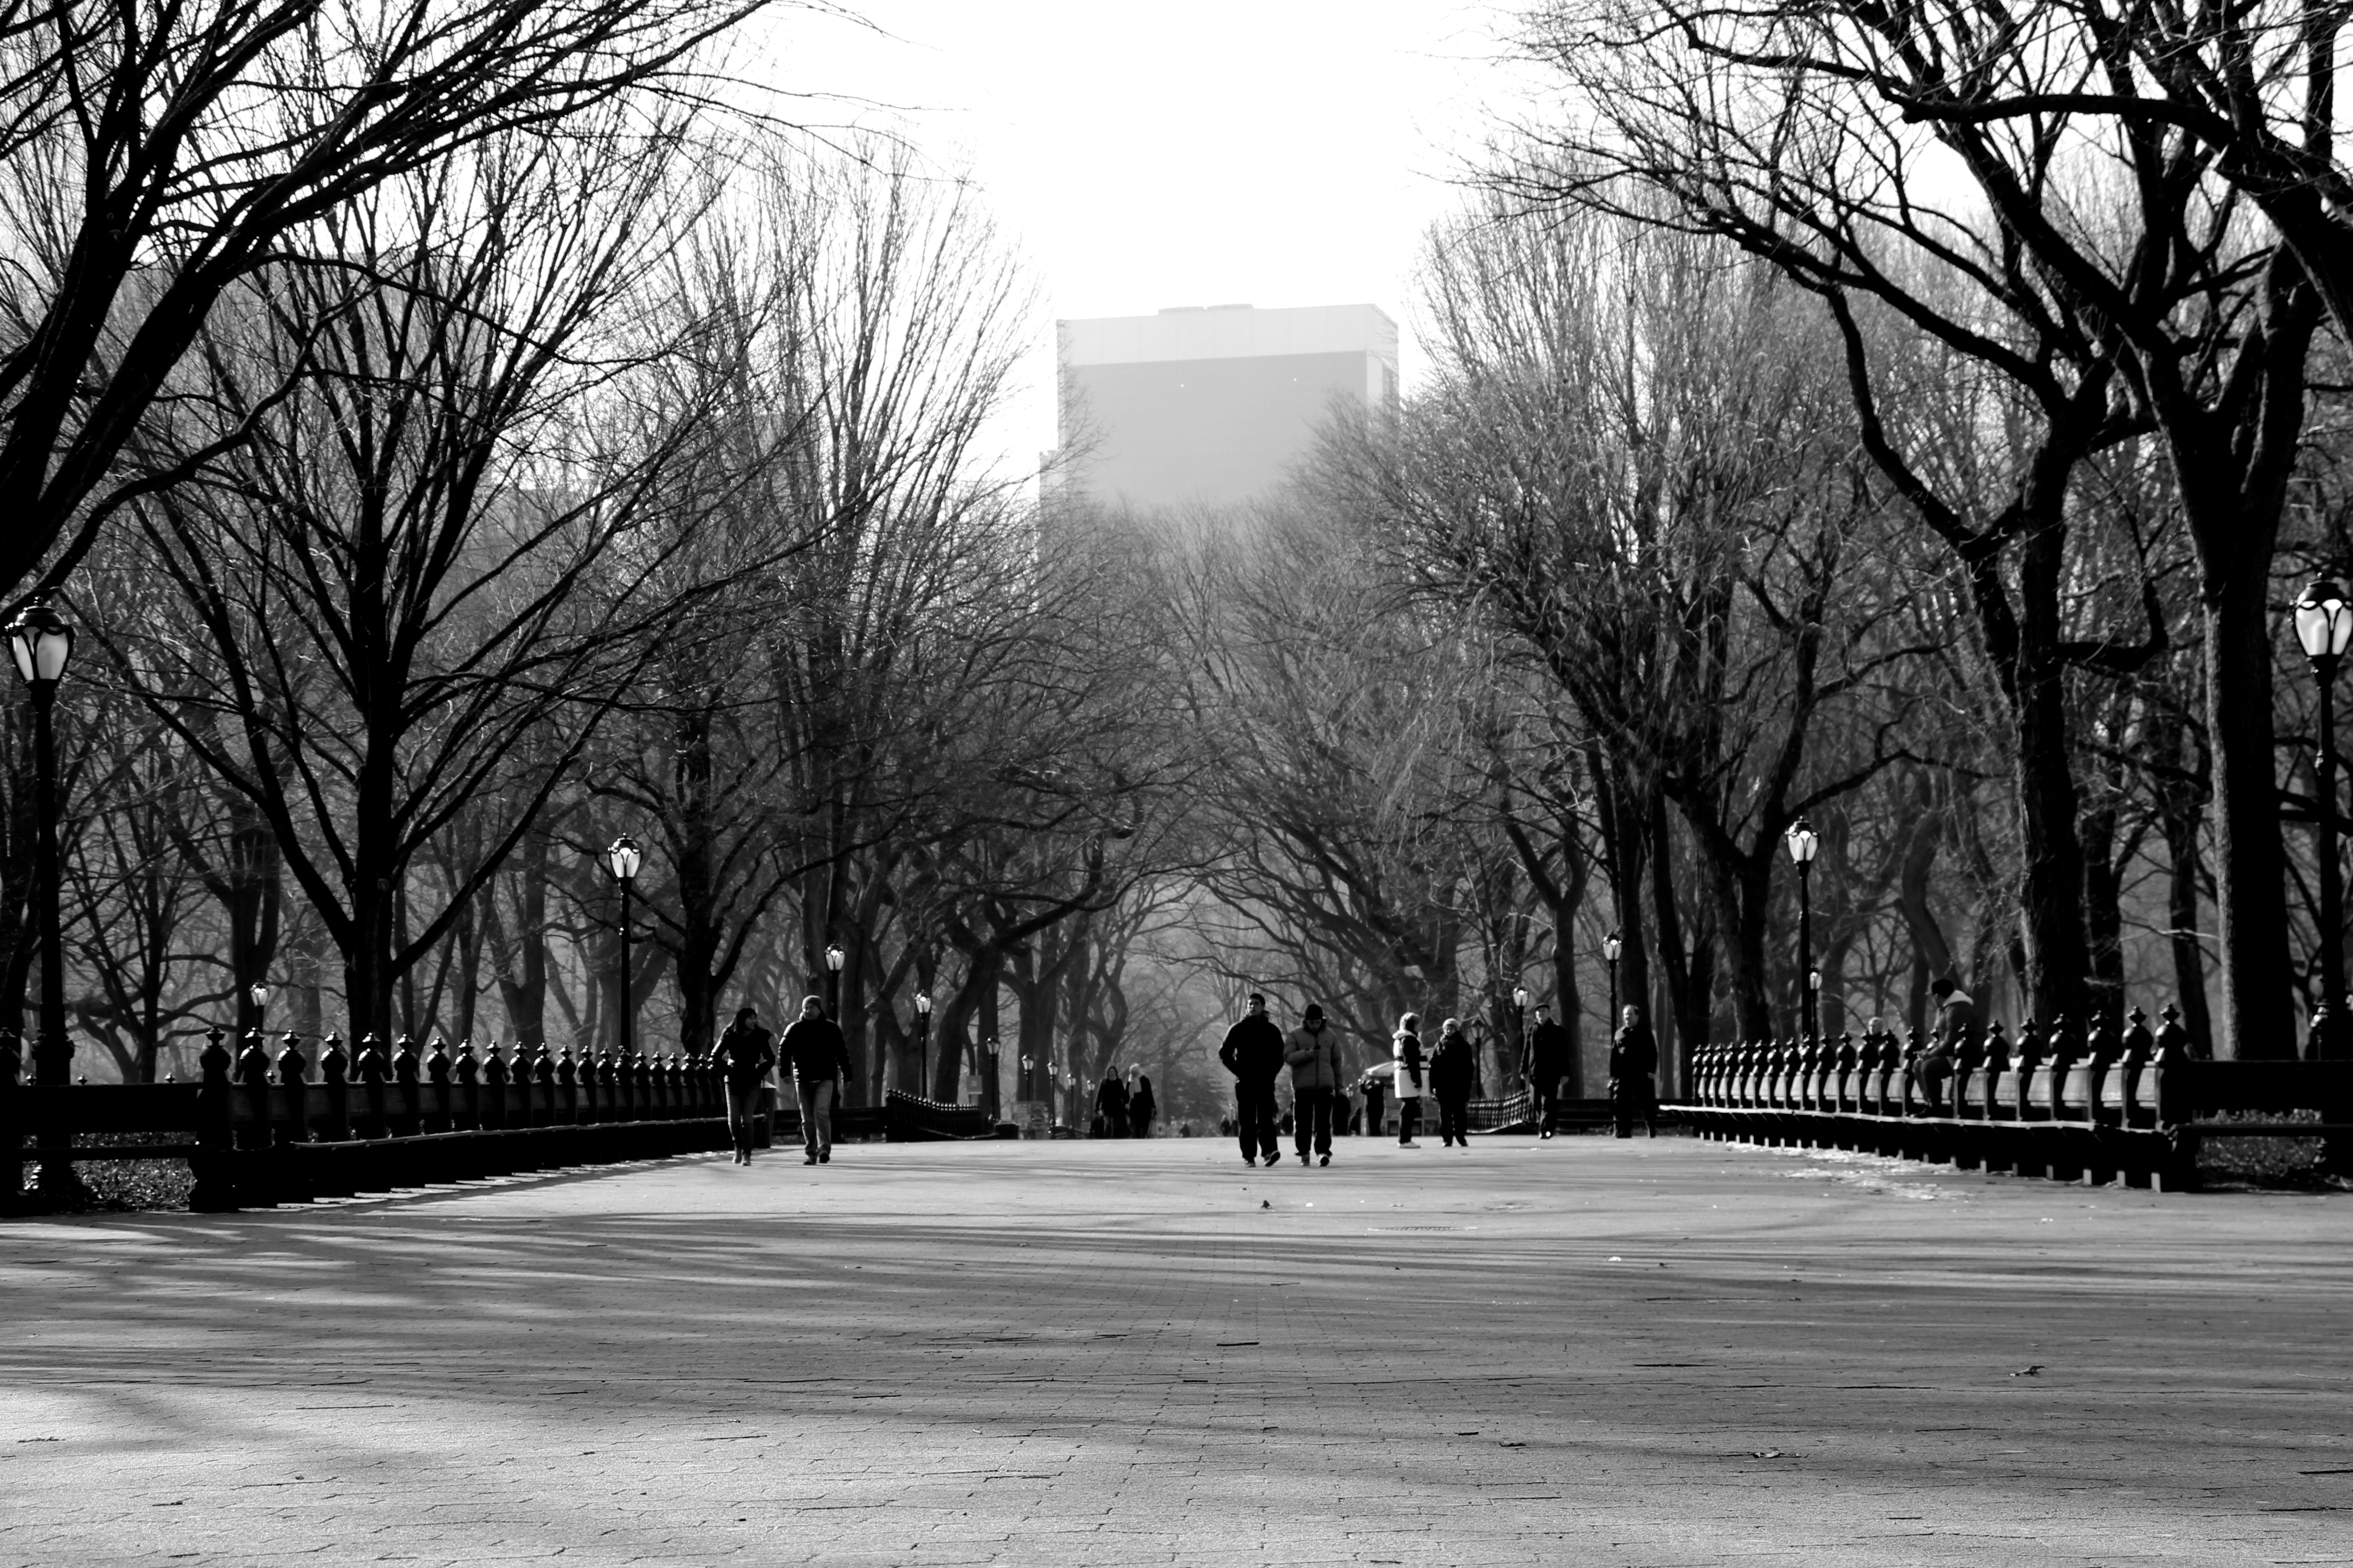
tree, nature, walking, snow, winter, black and white, plant, morning, manhattan, park, weather, monochrome, season, trees, monochrome photography, atmospheric phenomenon, woody plant